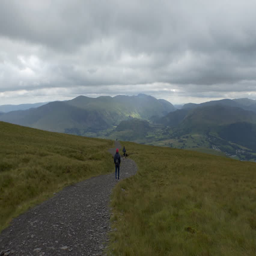
viewpoint on a path fell or mount .